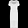
Label: Dress